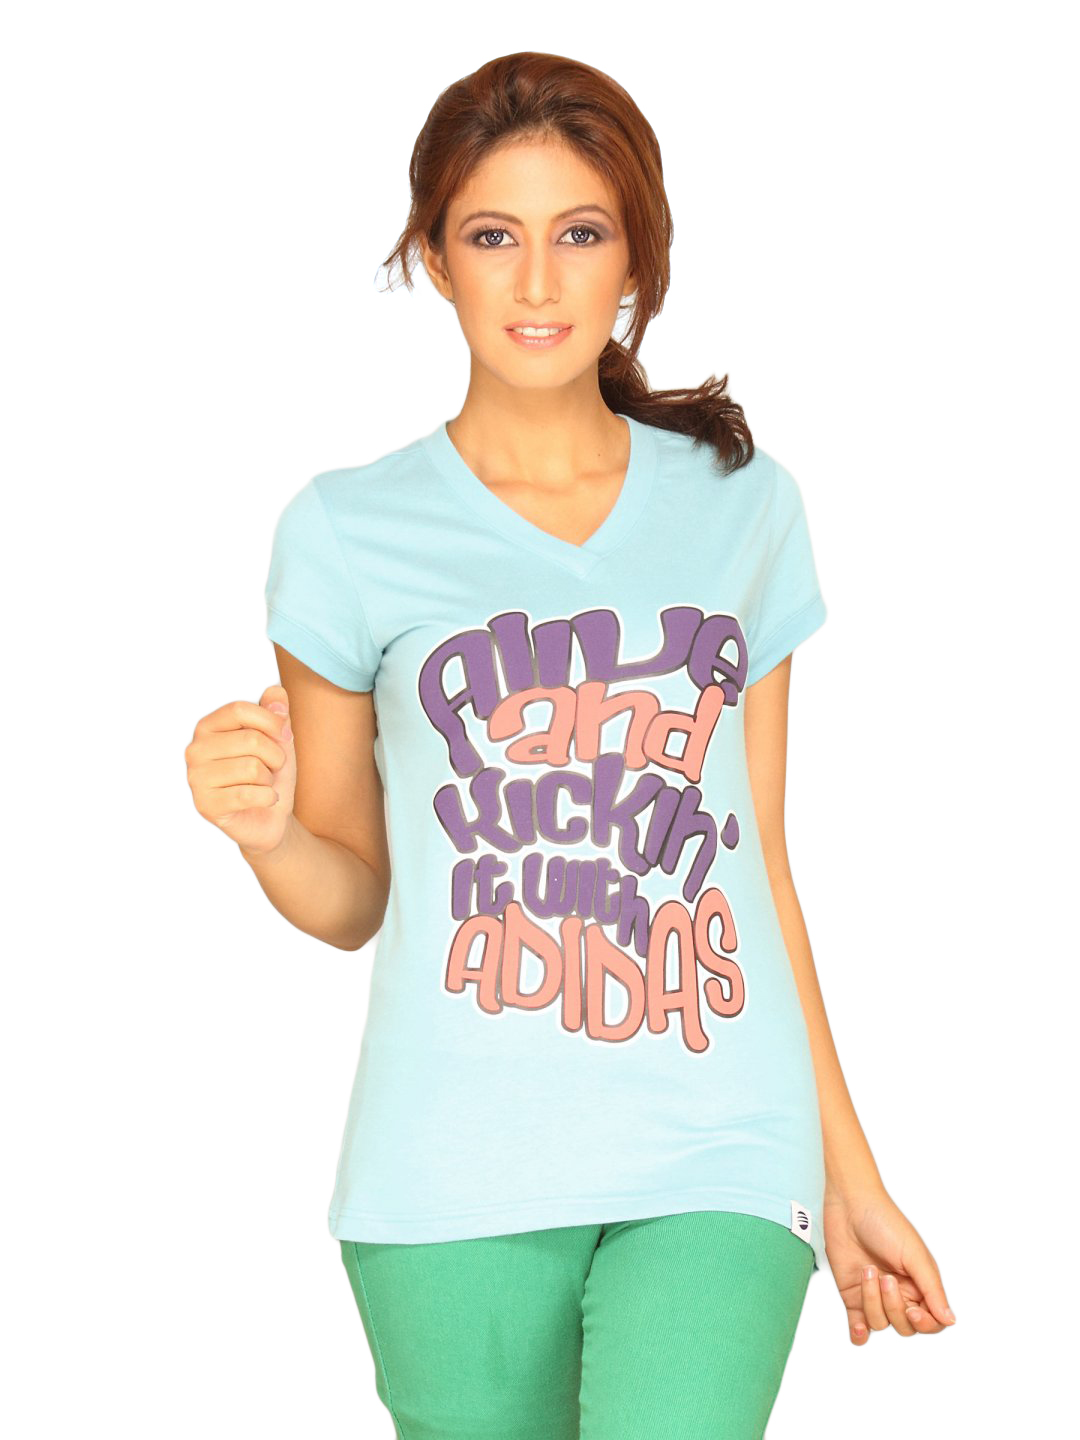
ADIDAS Women's Tunic Blue T-shirt
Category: Apparel / Topwear / Tshirts
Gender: Women
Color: Blue
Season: Summer 2011
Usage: Casual